Esther Schweins

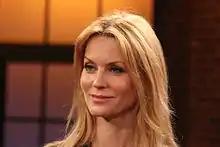
Esther Schweins, 2012

Esther Schweins (born 18 April 1970 in Oberhausen) is a German actress and comedian who became famous through her appearances on the "RTL Samstag Nacht" show for which she won the Bayerischer Fernsehpreis in 1994.